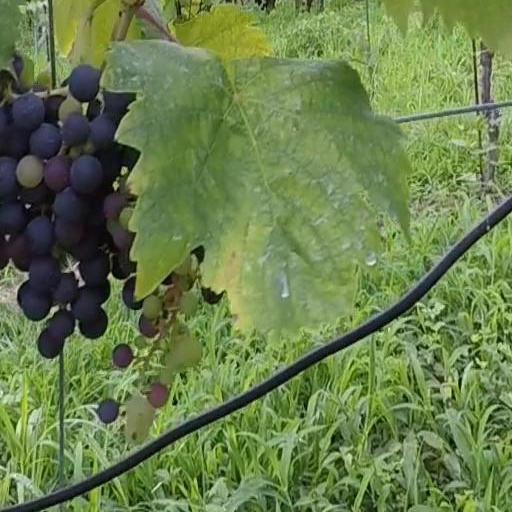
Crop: grape